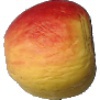
Label: Apple Red Yellow 1